Forest Whitaker

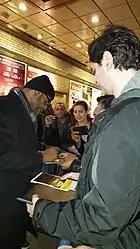
Whitaker signing playbills after making his Broadway debut in "Hughie" (2016)

In 2007, Whitaker played Dr. James Farmer Sr. in "The Great Debaters", for which he received an Image Award nomination for Outstanding Supporting Actor. In 2008, Whitaker appeared in three films, first as a business man known only as Happiness, who likes butterflies, in the film "The Air I Breathe". He also portrayed a rogue police captain in "Street Kings", and a heroic tourist in "Vantage Point". Whitaker was cast in the "Criminal Minds" spin-off "", that was subsequently cancelled by CBS on May 17, 2011. Under Frank Cooper, he was the creator and producer of "DEWmocracy.com", an interactive video game, short film, and website that allowed people to select a new flavor of Mountain Dew. This campaign turned into the most successful launch of a soft drink in Mountain Dew's history. Whitaker appears in the Jamie Foxx featuring T-Pain 2008 music video "Blame It".